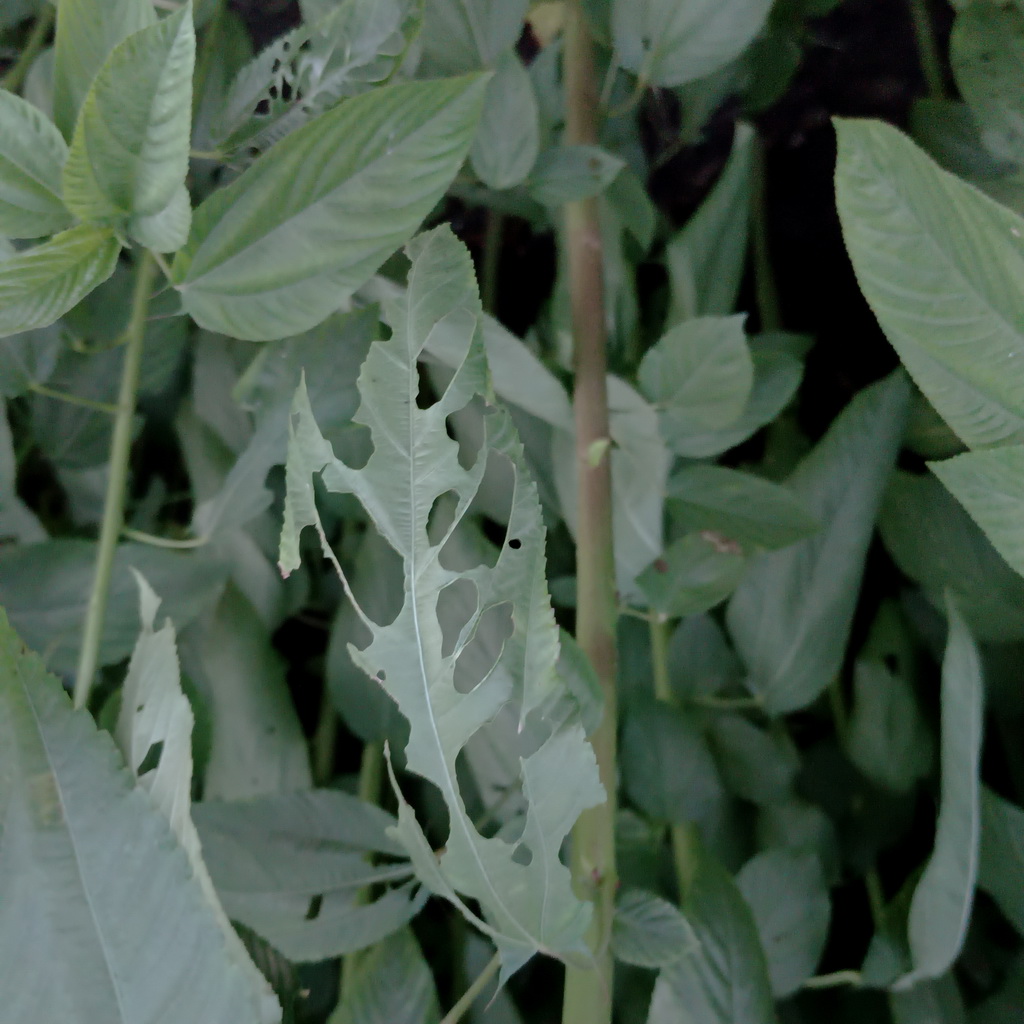
Label: Holed